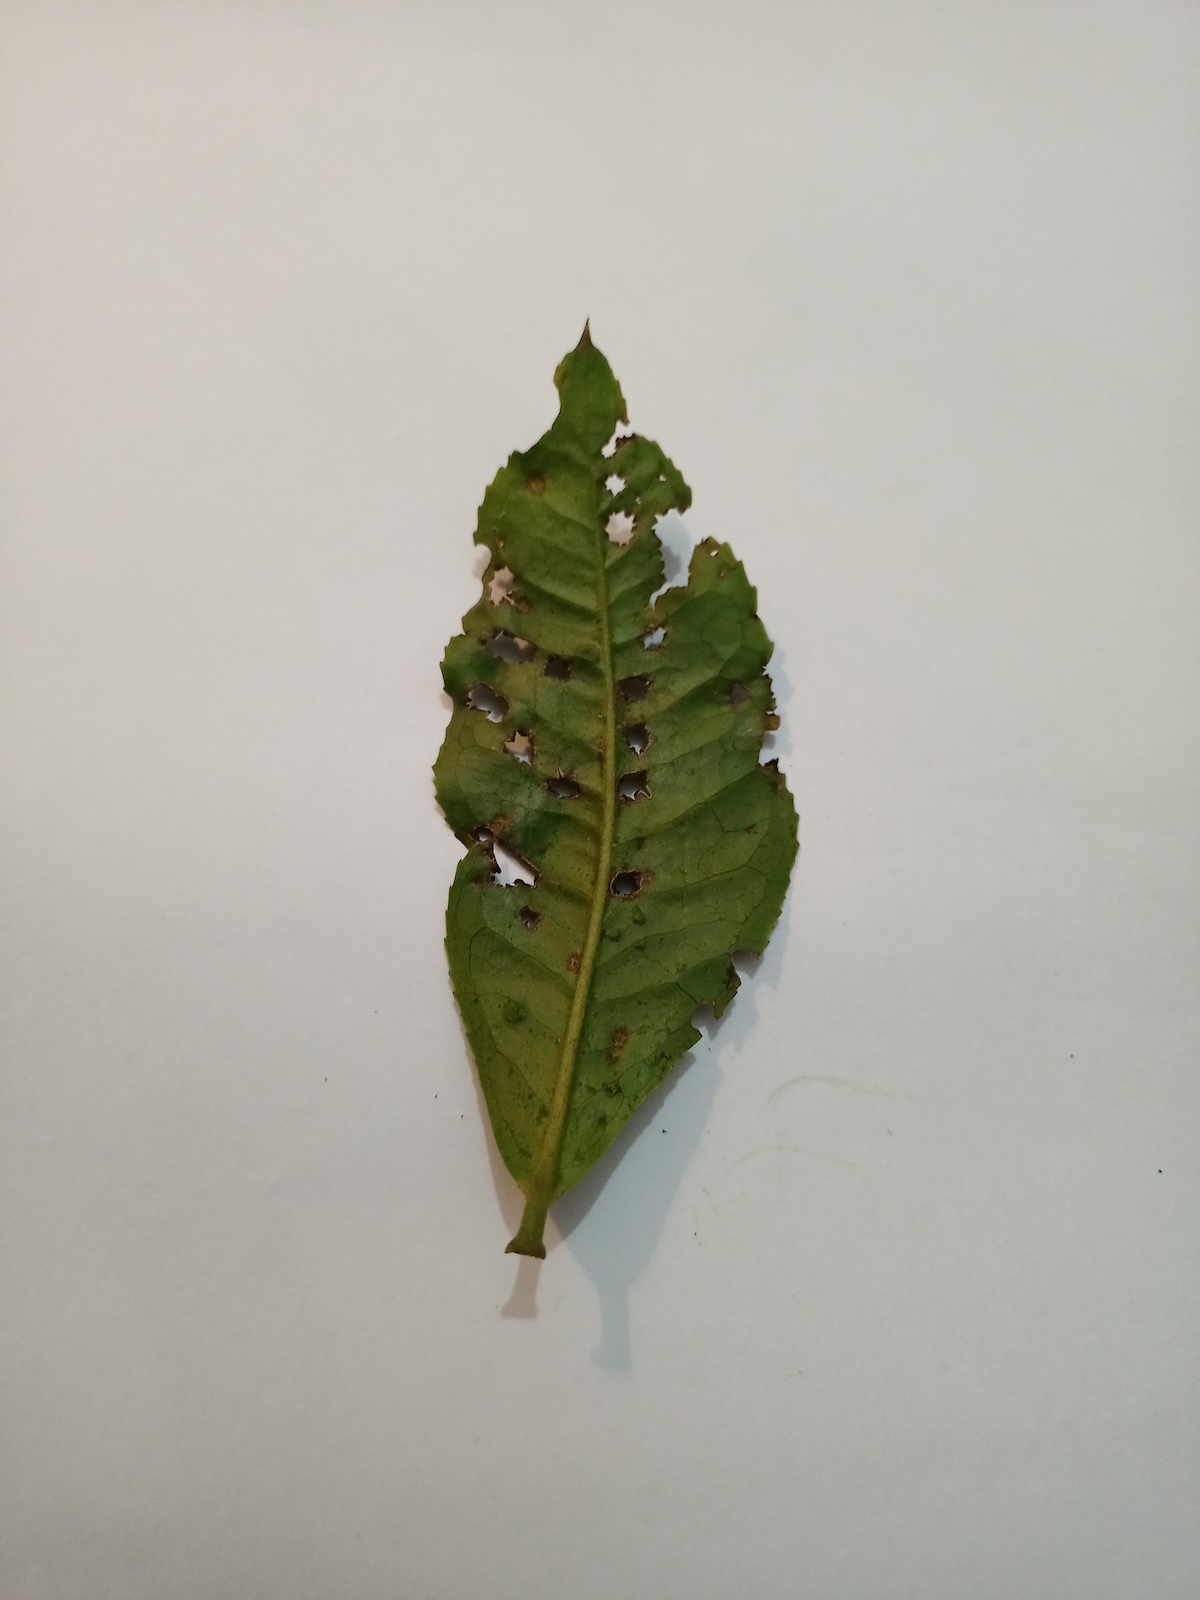
Label: Green mirid bug